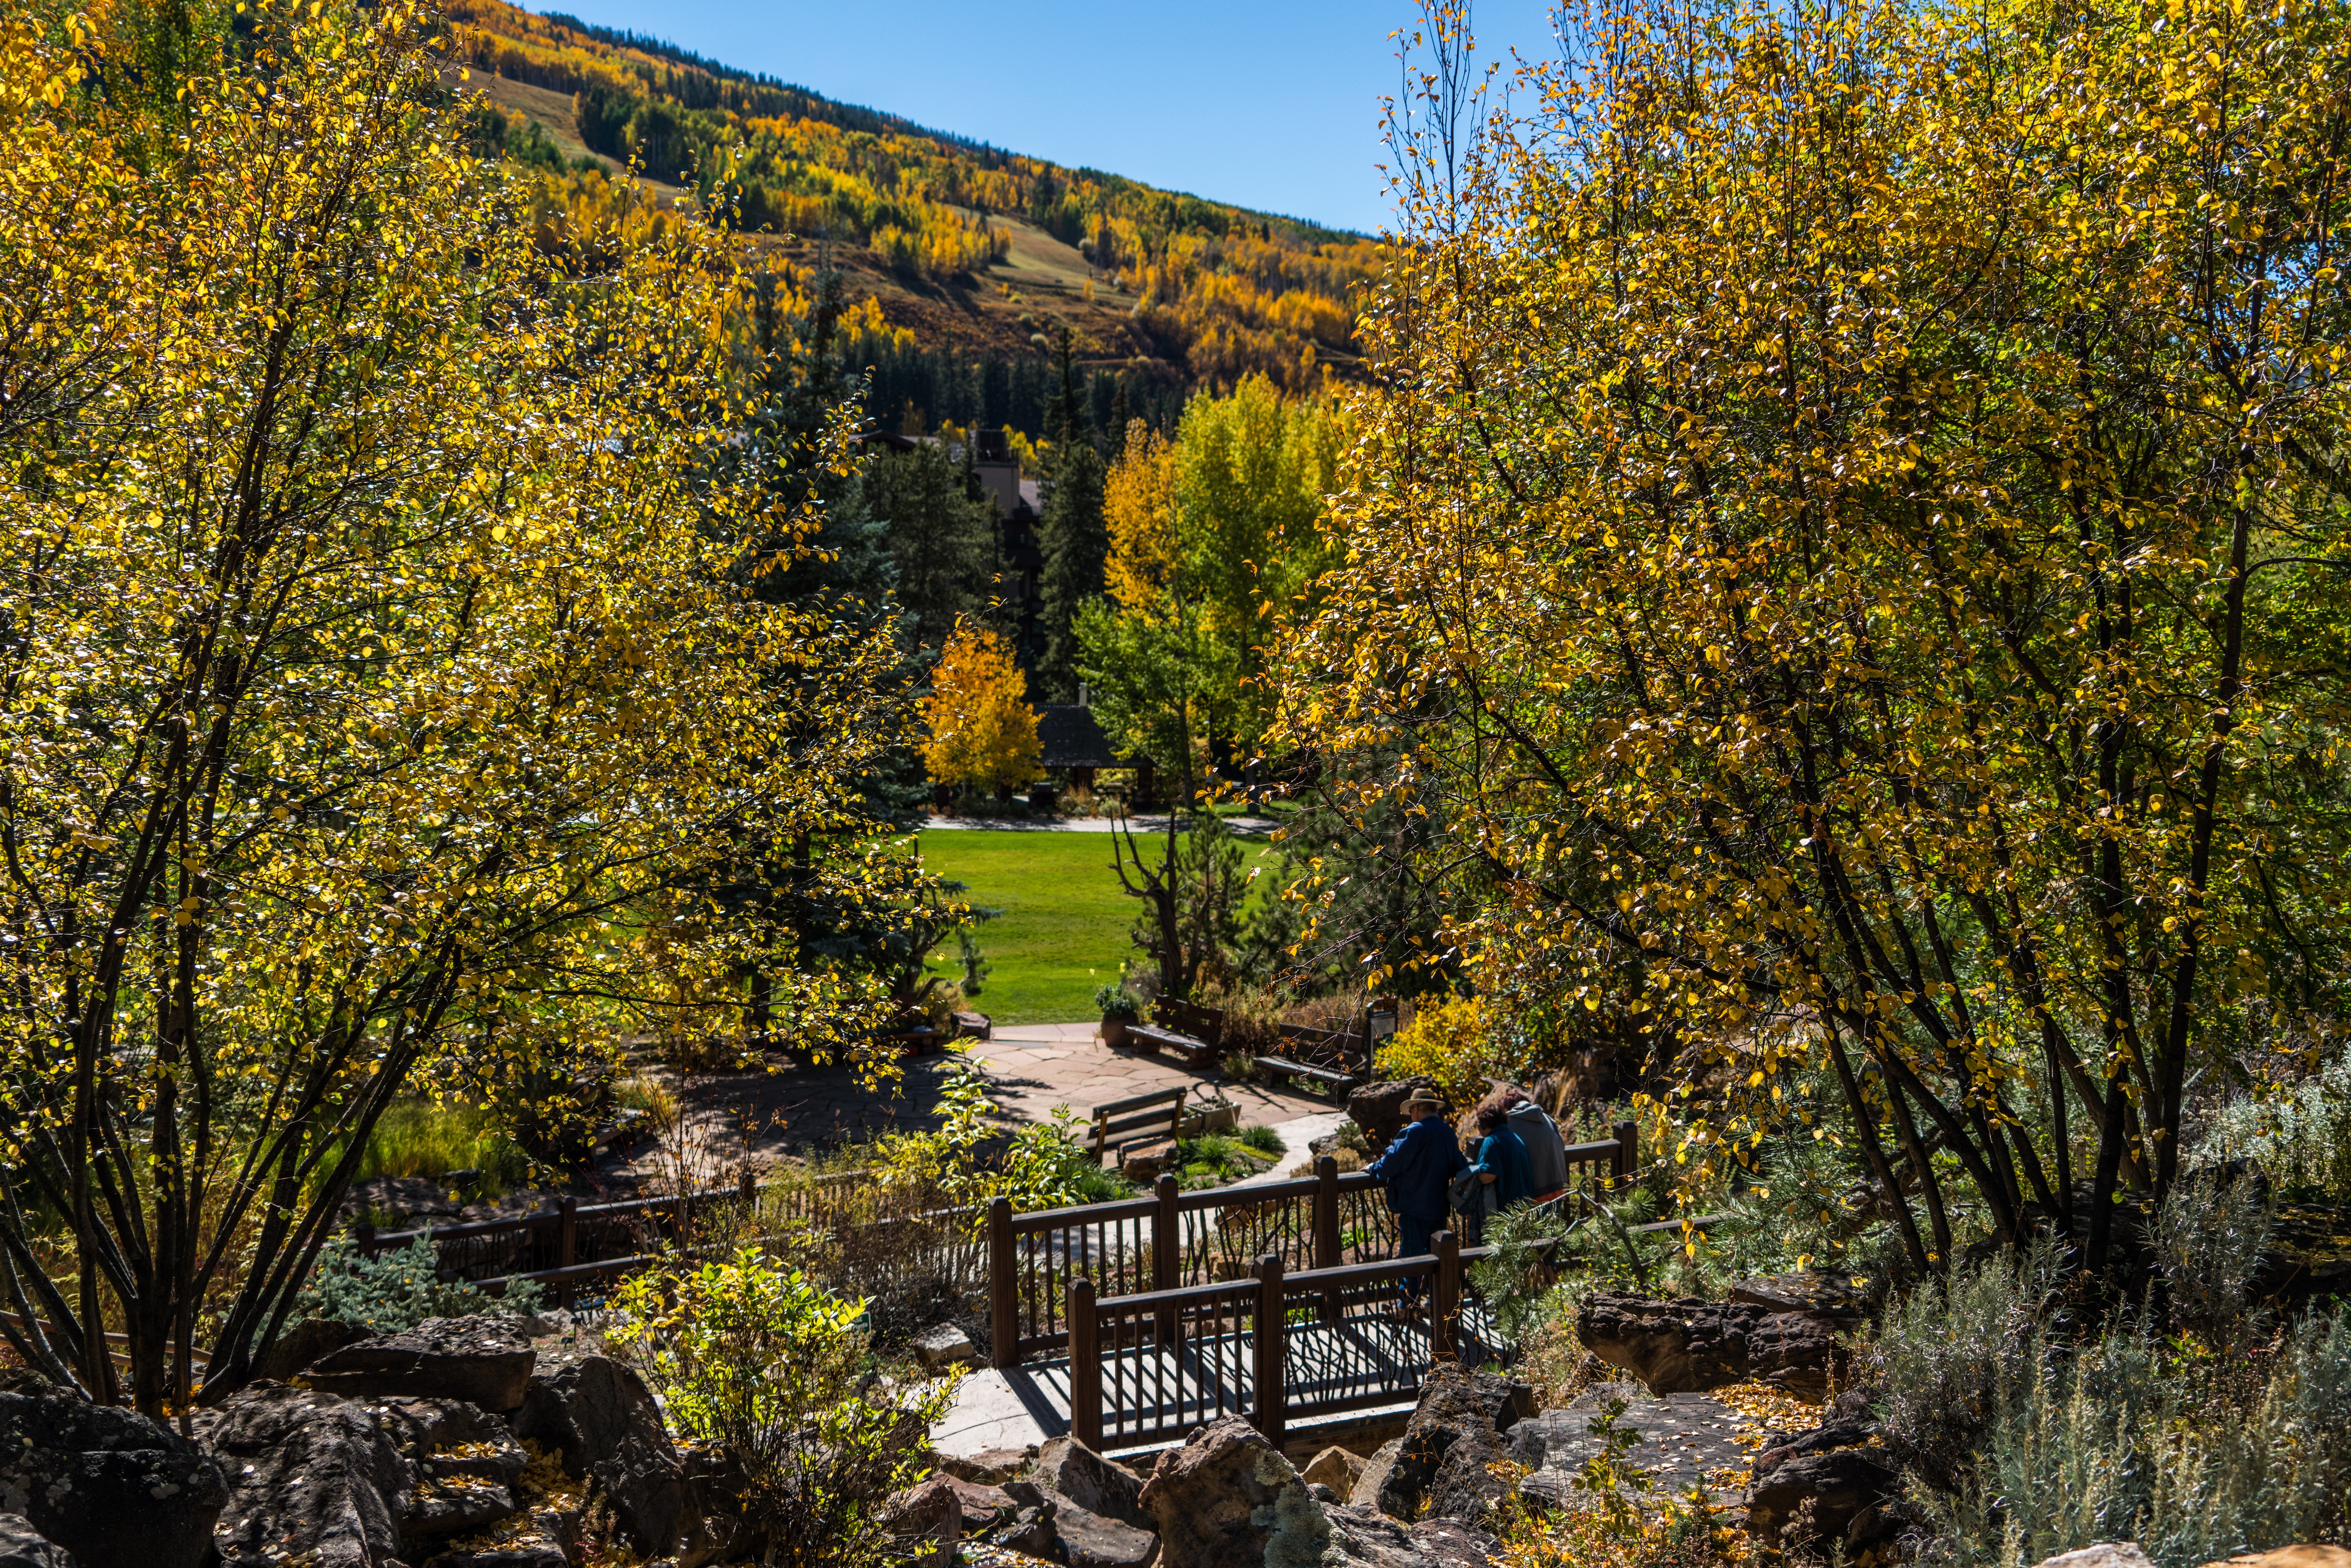
landscape, tree, nature, path, leaf, flower, river, pond, foliage, green, color, autumn, botany, exterior, colorful, garden, flora, season, trees, outdoors, colorado, scene, botanical garden, estate, woodland, vail, rural area, flowers sky, betty ford park